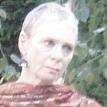
Age: 63